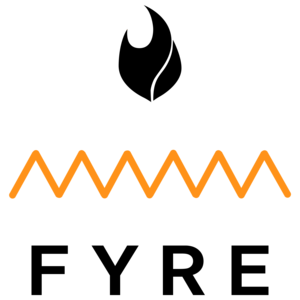
Le Fyre Festival est un festival de musique frauduleux, créé par Billy McFarland, PDG de Fyre Media Inc. et Ja Rule, rappeur. Le festival promeut l'application Fyre, qui permet de réserver des artistes de musique ; il est programmé du 28 avril 2017 au 30 avril 2017 et du 5 mai 2017 au 7 mai 2017 à Great Exuma aux Bahamas.